Bielsko-Biała

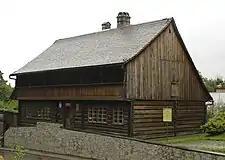
The Weaver's House

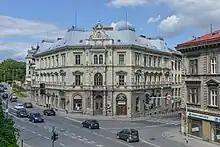
Former Municipal Savings Bank

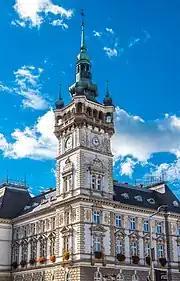
Bielsko-Biała City Hall

The town's development in the 19th century was primarily linked to the textile industry, and to a lesser extent the engineering industry. The Bielsko-Biała area was described as the third largest centre of the textile industry in the Austro-Hungarian monarchy, after Brno and Liberec. In the second half of the 19th century, new tenements, villas of wealthy industrialists and public buildings in Revival and Art Nouveau styles began to spring up in the landscape of the city. These were often inspired by the architecture of Vienna, to which the slogan "Little Vienna", which is still popular today, refers. The local architect of the Jewish origin Carl Korn had the greatest influence on the architecture of the late 19th and early 20th centuries, shaping the character of "Little Vienna", while the plan for urban regulation was prepared in 1899 by the Viennese urban planner Max Fabiani. In 1855 a branch of the Emperor Ferdinand Northern Railway was built from Dziedzice to Bielsko, which in 1877 was extended to Żywiec and connected to the Galician Transversal Railway. A long tunnel under the centre of Bielsko was then built. In 1888, a railway connection to Cieszyn and Kalwaria Zebrzydowska was opened. In 1895, an electric tram line was established in Bielsko. It connected the railway station with Zigeunerwald/Cygański Las, which in the meantime was transformed into a forest-park complex on the model of the Vienna Forest with many summer villas of Bielsko's factory owners built in its surroundings.